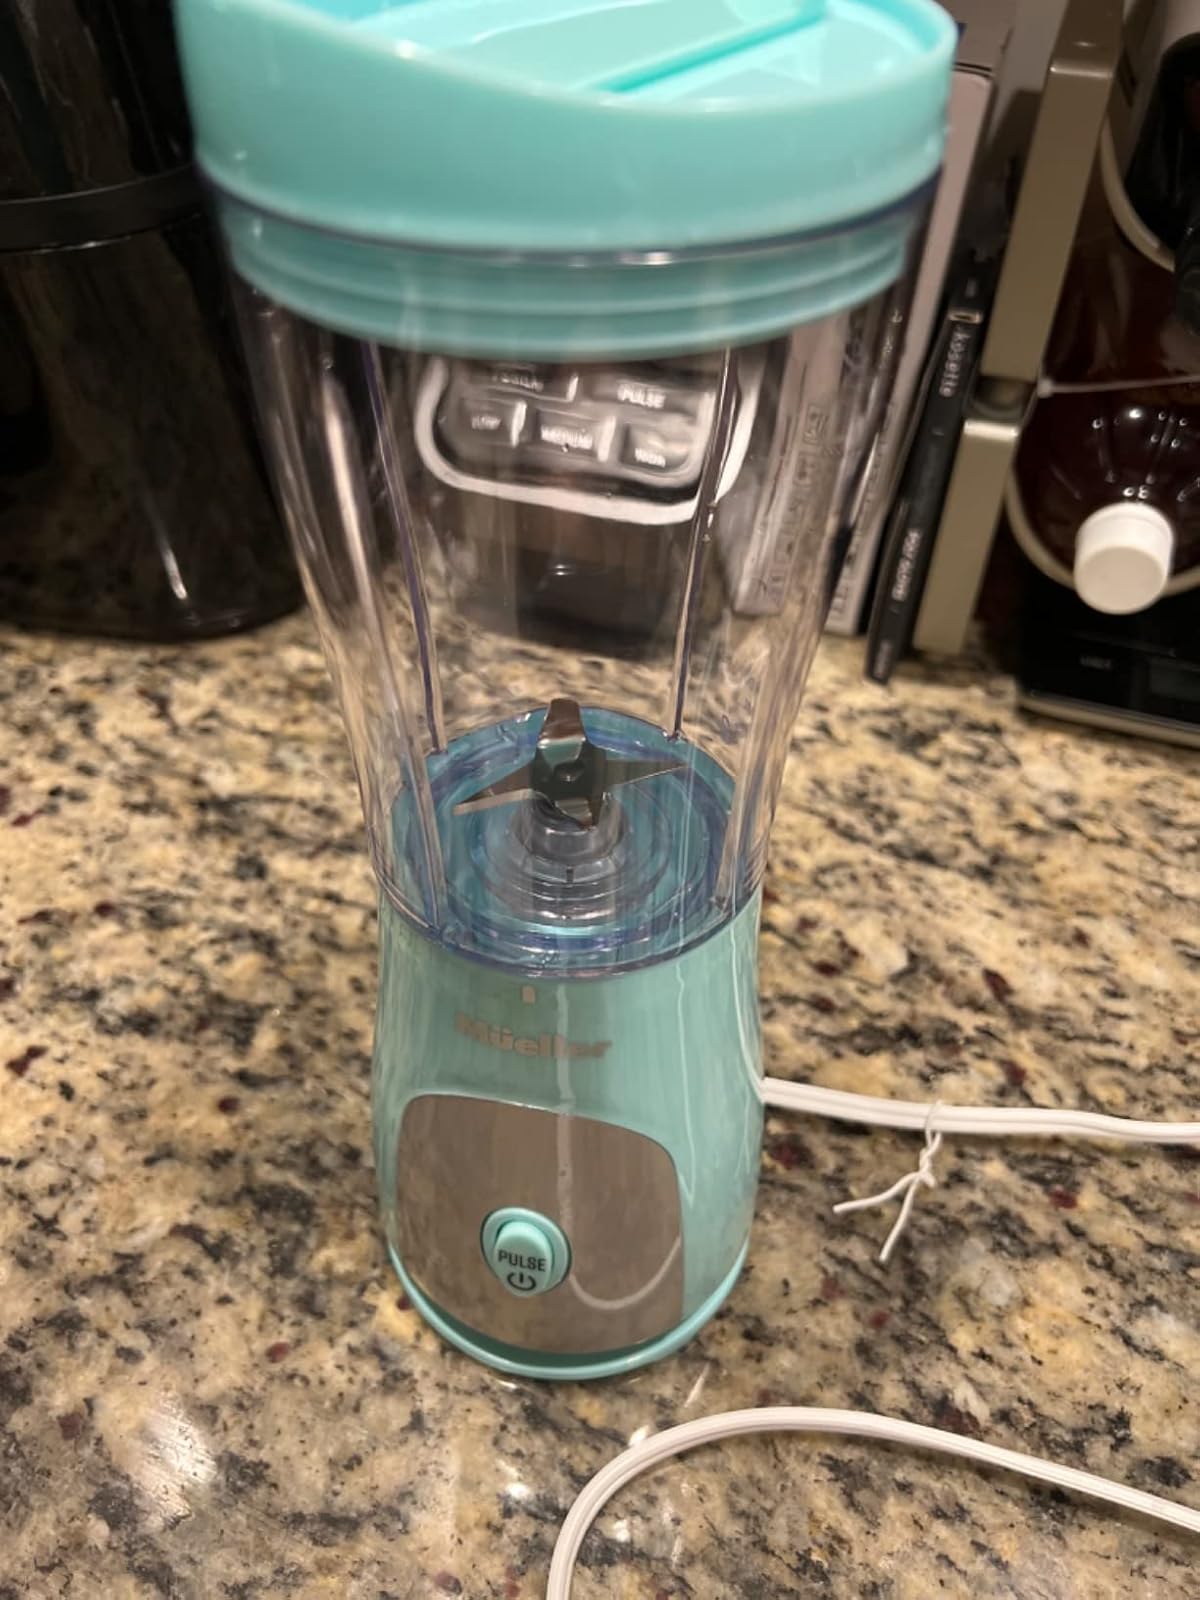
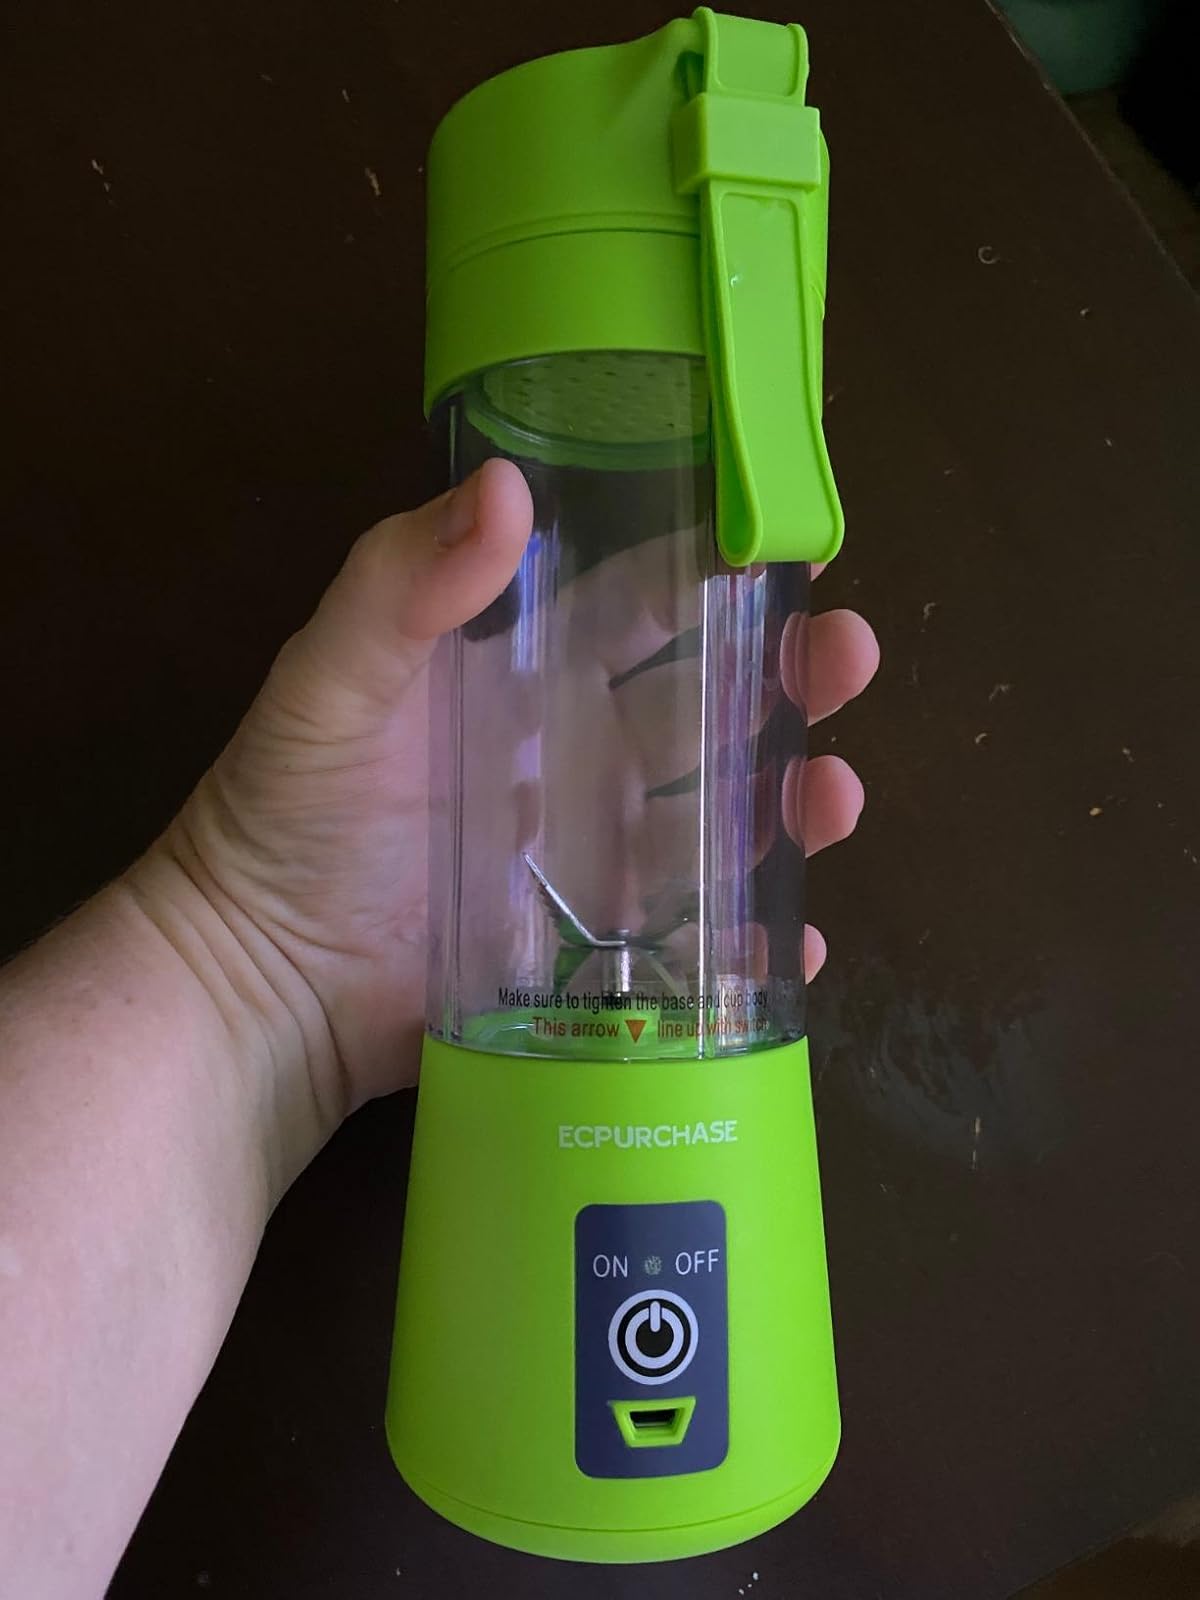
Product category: items_blender
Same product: no